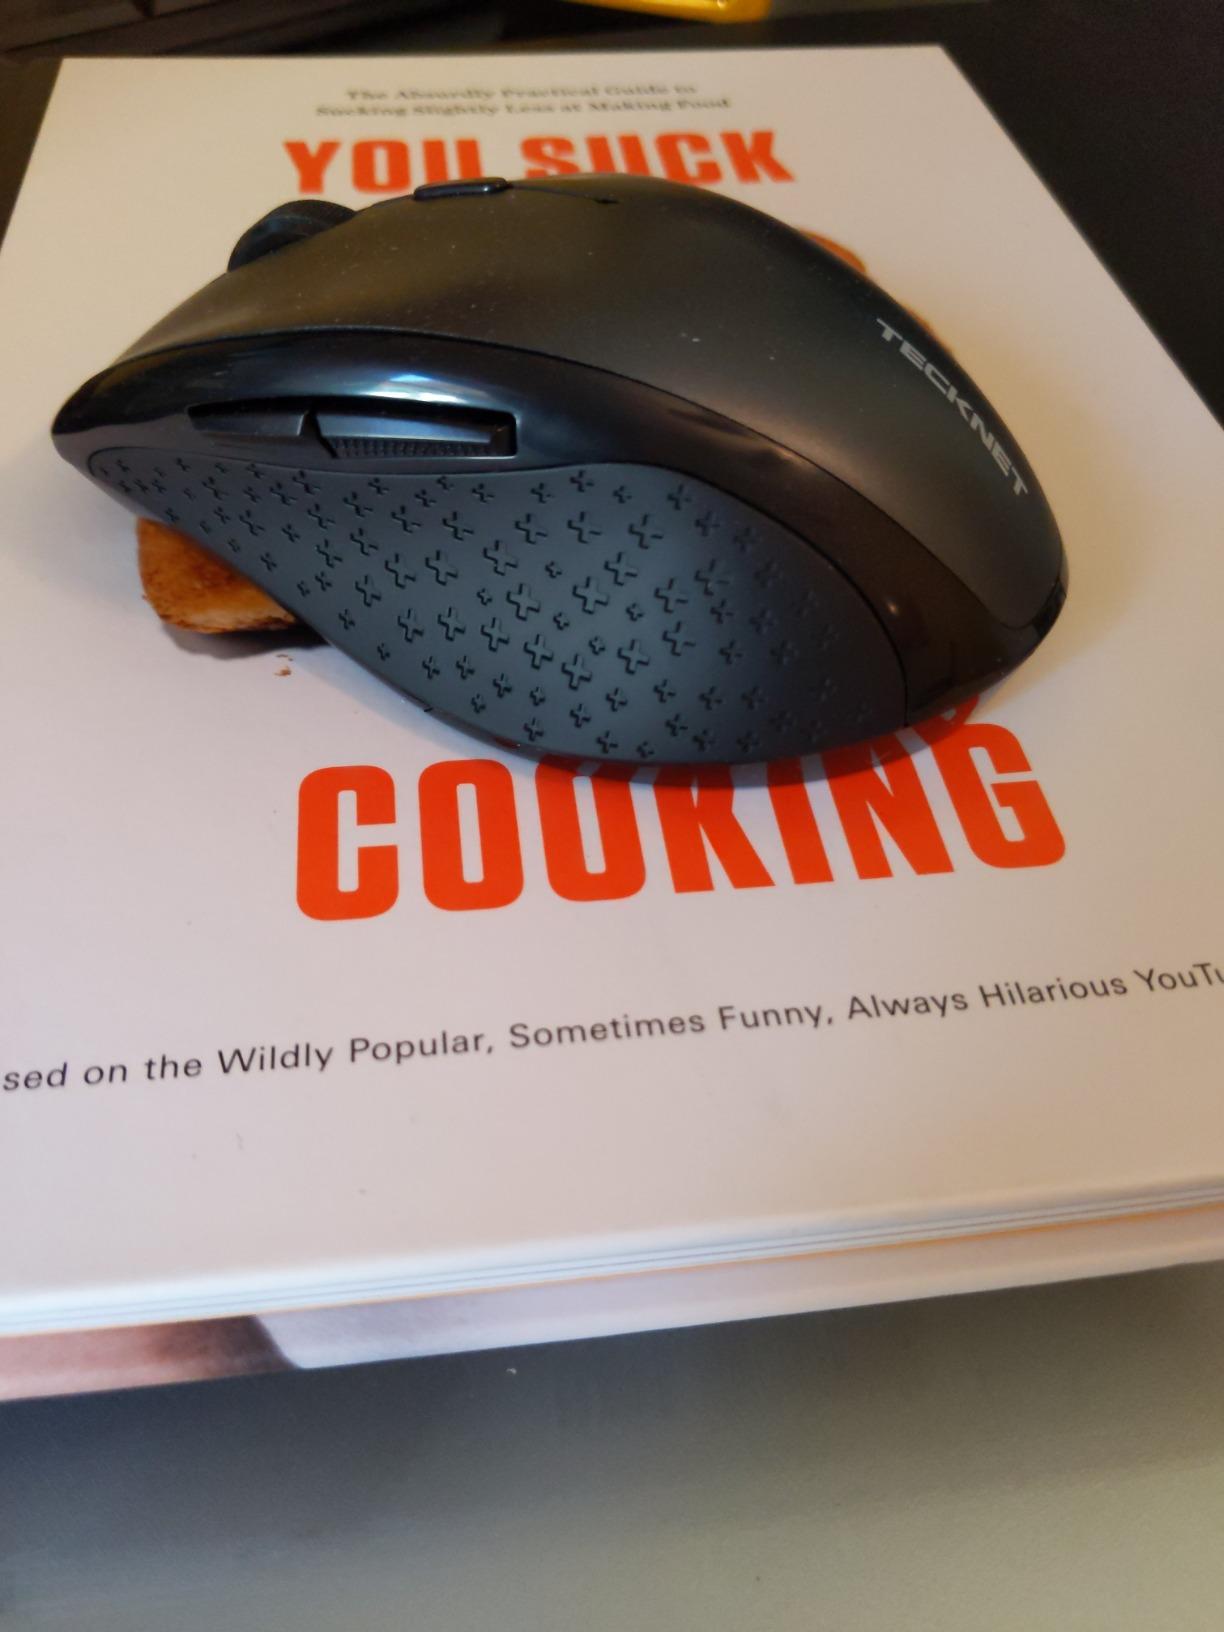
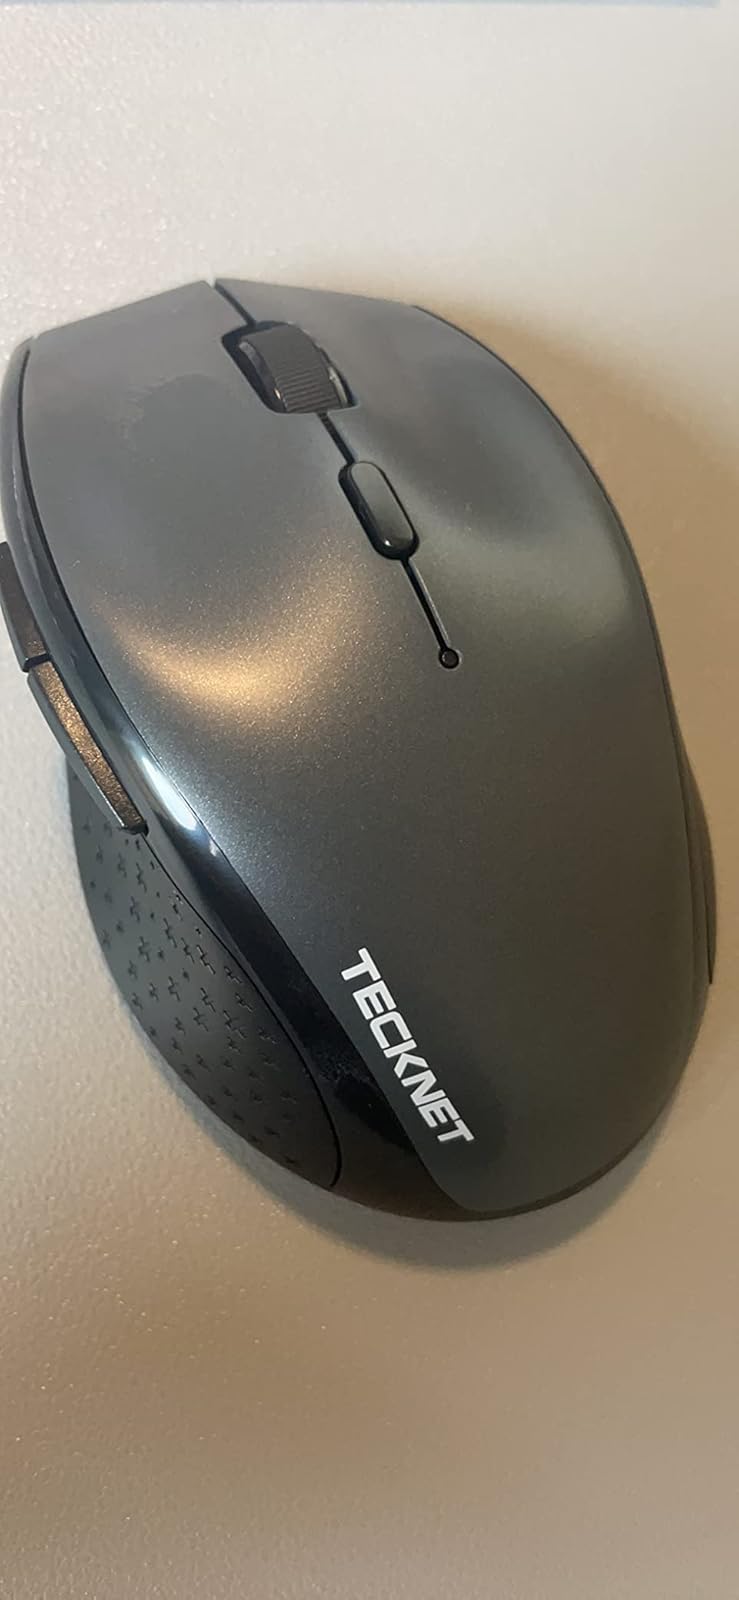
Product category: mouse
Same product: yes